Carr High School

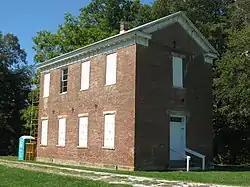
Carr High School, September 2011

Carr High School, also known as Weddleville High School, is a historic high school building located at Weddleville in Carr Township, Jackson County, Indiana. It was built in 1857, and is a simple two-story, brick, gable front building. The building exhibits vernacular Federal / Greek Revival and Italianate style design elements. It sits on a limestone foundation and measures . The building remained in use as a school until 1934.